Lyubov Polishchuk

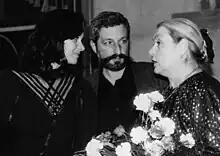
Lyubov Polishchuk (left), with her husband and Lidiya Fedoseyeva-Shukshina

Lyubov Grigoryevna Polishchuk (21 May 1949 – 28 November 2006) was a popular Russian actress. She was born in the Siberian city of Omsk. After school she decided to become an actress and moved to Moscow. She made her debut in cinema in 1976 in the popular comedy film The Twelve Chairs, which was directed by Mark Zakharov. Lyubov Polishchuk died of bone cancer in Moscow in 2006, aged 57. She was buried at the Troyekurovskoye Cemetery.